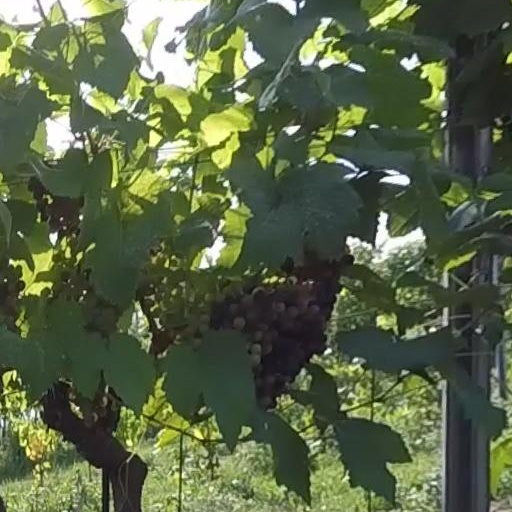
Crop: grape